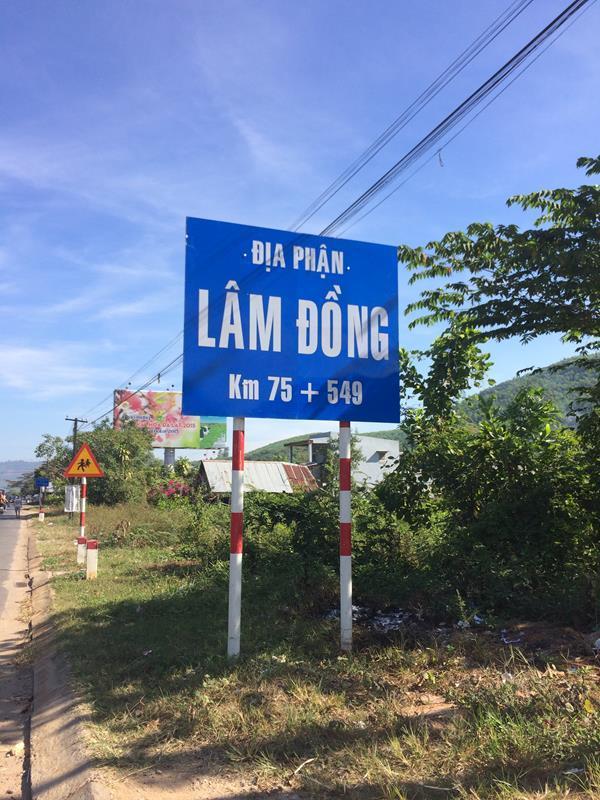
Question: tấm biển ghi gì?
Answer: tấm biển ghi: địa phận lâm đồng km 75+549